Should a Mother Tell?

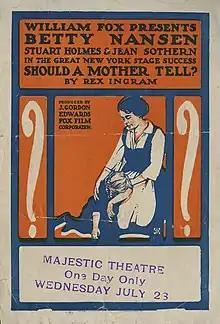
Front of a flyer for the film

Should A Mother Tell? is a lost 1915 silent film drama directed by J. Gordon Edwards and starring Betty Nansen. The scenario was by future director Rex Ingram with the film being produced and distributed by Fox Film Corporation.